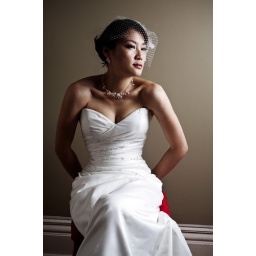
Taking shots of the wedding dress after the wedding.' Strobist Info: Strobe in Lastolite umbrella box to Maureen's left.